Death of Whitney Houston

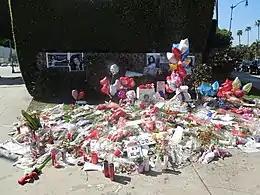

Few minutes after the "Associated Press" sent out a breaking news alert on Twitter (X) with the news confirmed by Houston's publicist at 4:57 p.m. PT; ABC, CBS, NBC, CNN, MSNBC, Fox News, BBC News, and Sky News all interrupted their programming to cover Houston's death, featuring interviews with those who knew her. "Saturday Night Live" displayed a photo of a smiling Houston from her 1996 appearance. MTV and VH1 aired many of her classic videos with news segments and celebrity reactions.